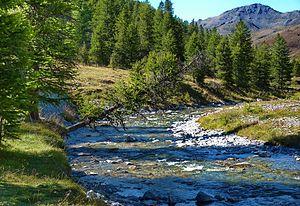
La Cerveyrette est une rivière française du département des Hautes-Alpes, en région Provence-Alpes-Côte d'Azur, et un affluent de la Durance, donc un sous-affluent du Rhône.
Liste des fleuves, rivières et autres cours d'eau qui parcourent en partie ou en totalité le département des Hautes-Alpes, en région Provence-Alpes-Côte d'Azur, et dont la longueur est supérieure à 10 km, sauf exceptions.